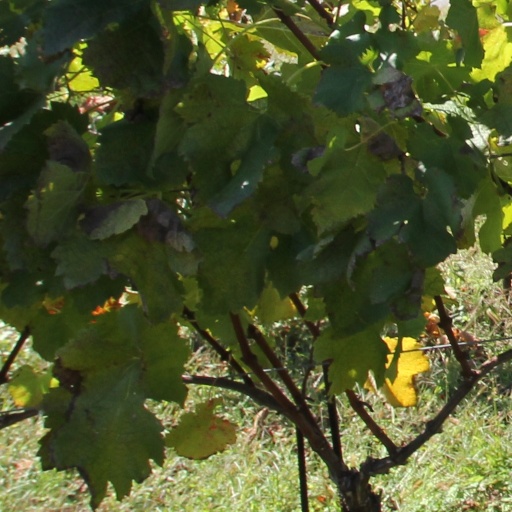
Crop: grape